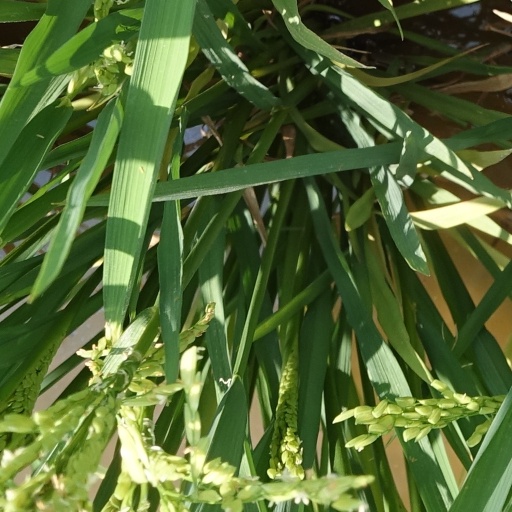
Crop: rice